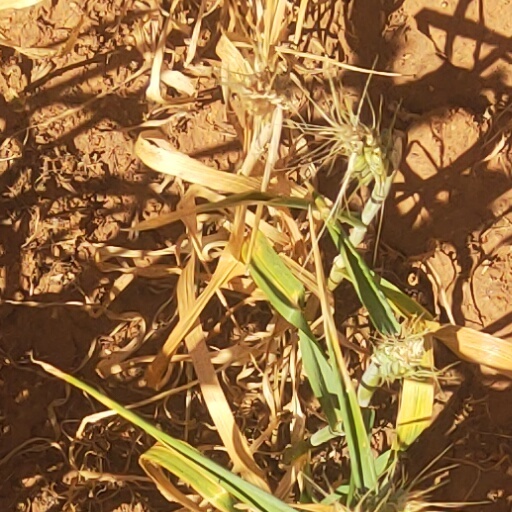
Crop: wheat